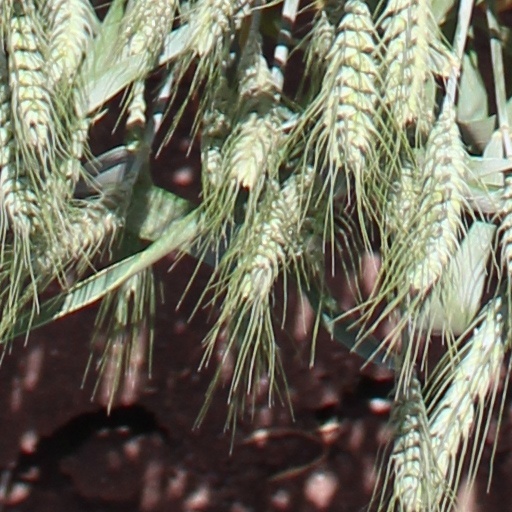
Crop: wheat